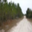
Label: road